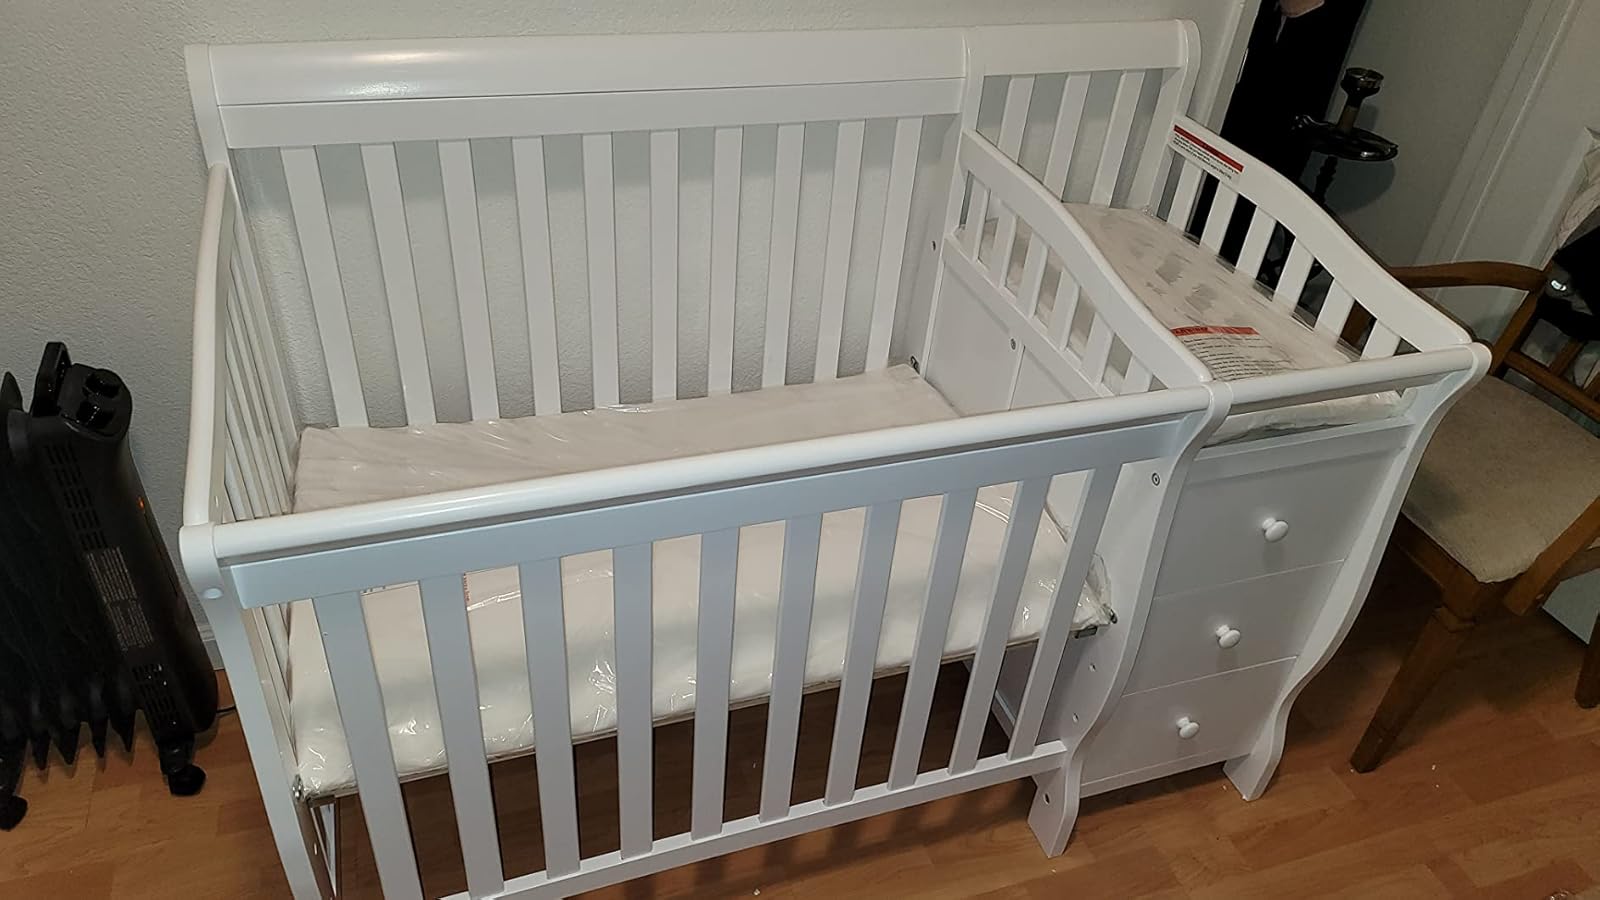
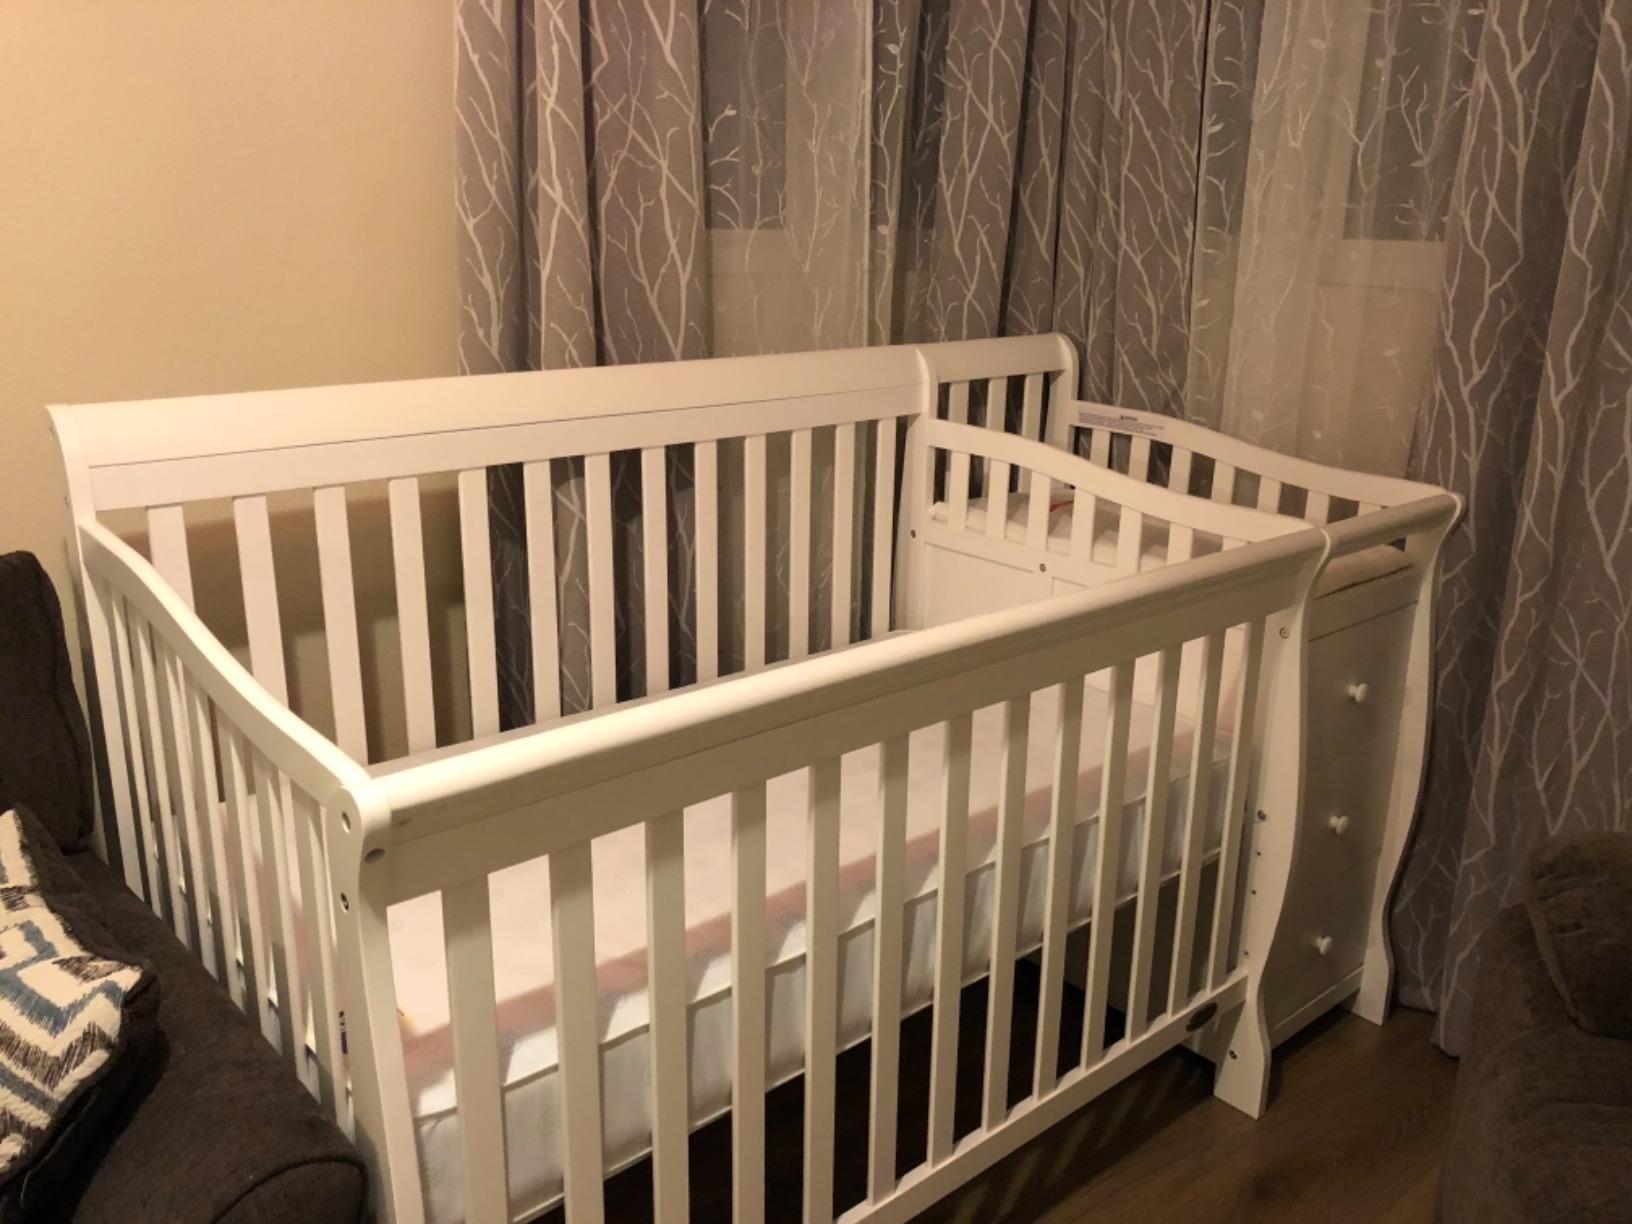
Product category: products_crib
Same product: yes